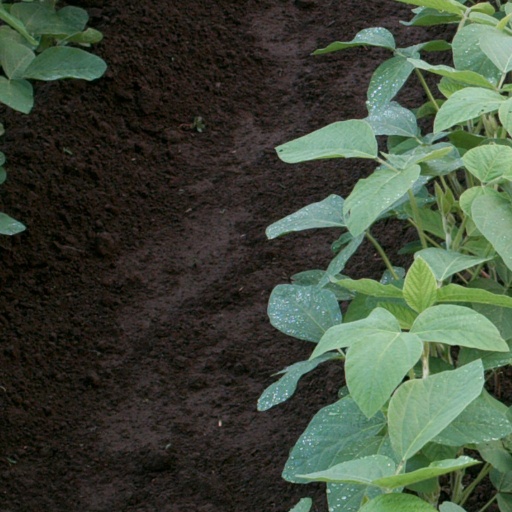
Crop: soybean